Nike-X

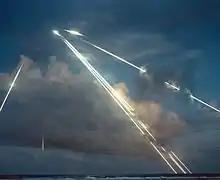
The RMP-2 tests in the late 1960s included the first live-fire MIRV tests with multiple reentry vehicles (MIRV).

One of the reasons for the move from Zeus to Nike-X was concern that the Zeus radars would not be able to tell the difference between the warhead and a decoy until it was too late to launch. One solution to this problem was the Sprint missile, which had the performance required to wait until decluttering was complete. Another potential solution was to look for some sort of signature of the reentry through the highest levels of the atmosphere that might differ between a warhead and decoy; in particular, it appeared that the ablation of the heat shield might produce a clear signature pointing out the warhead.